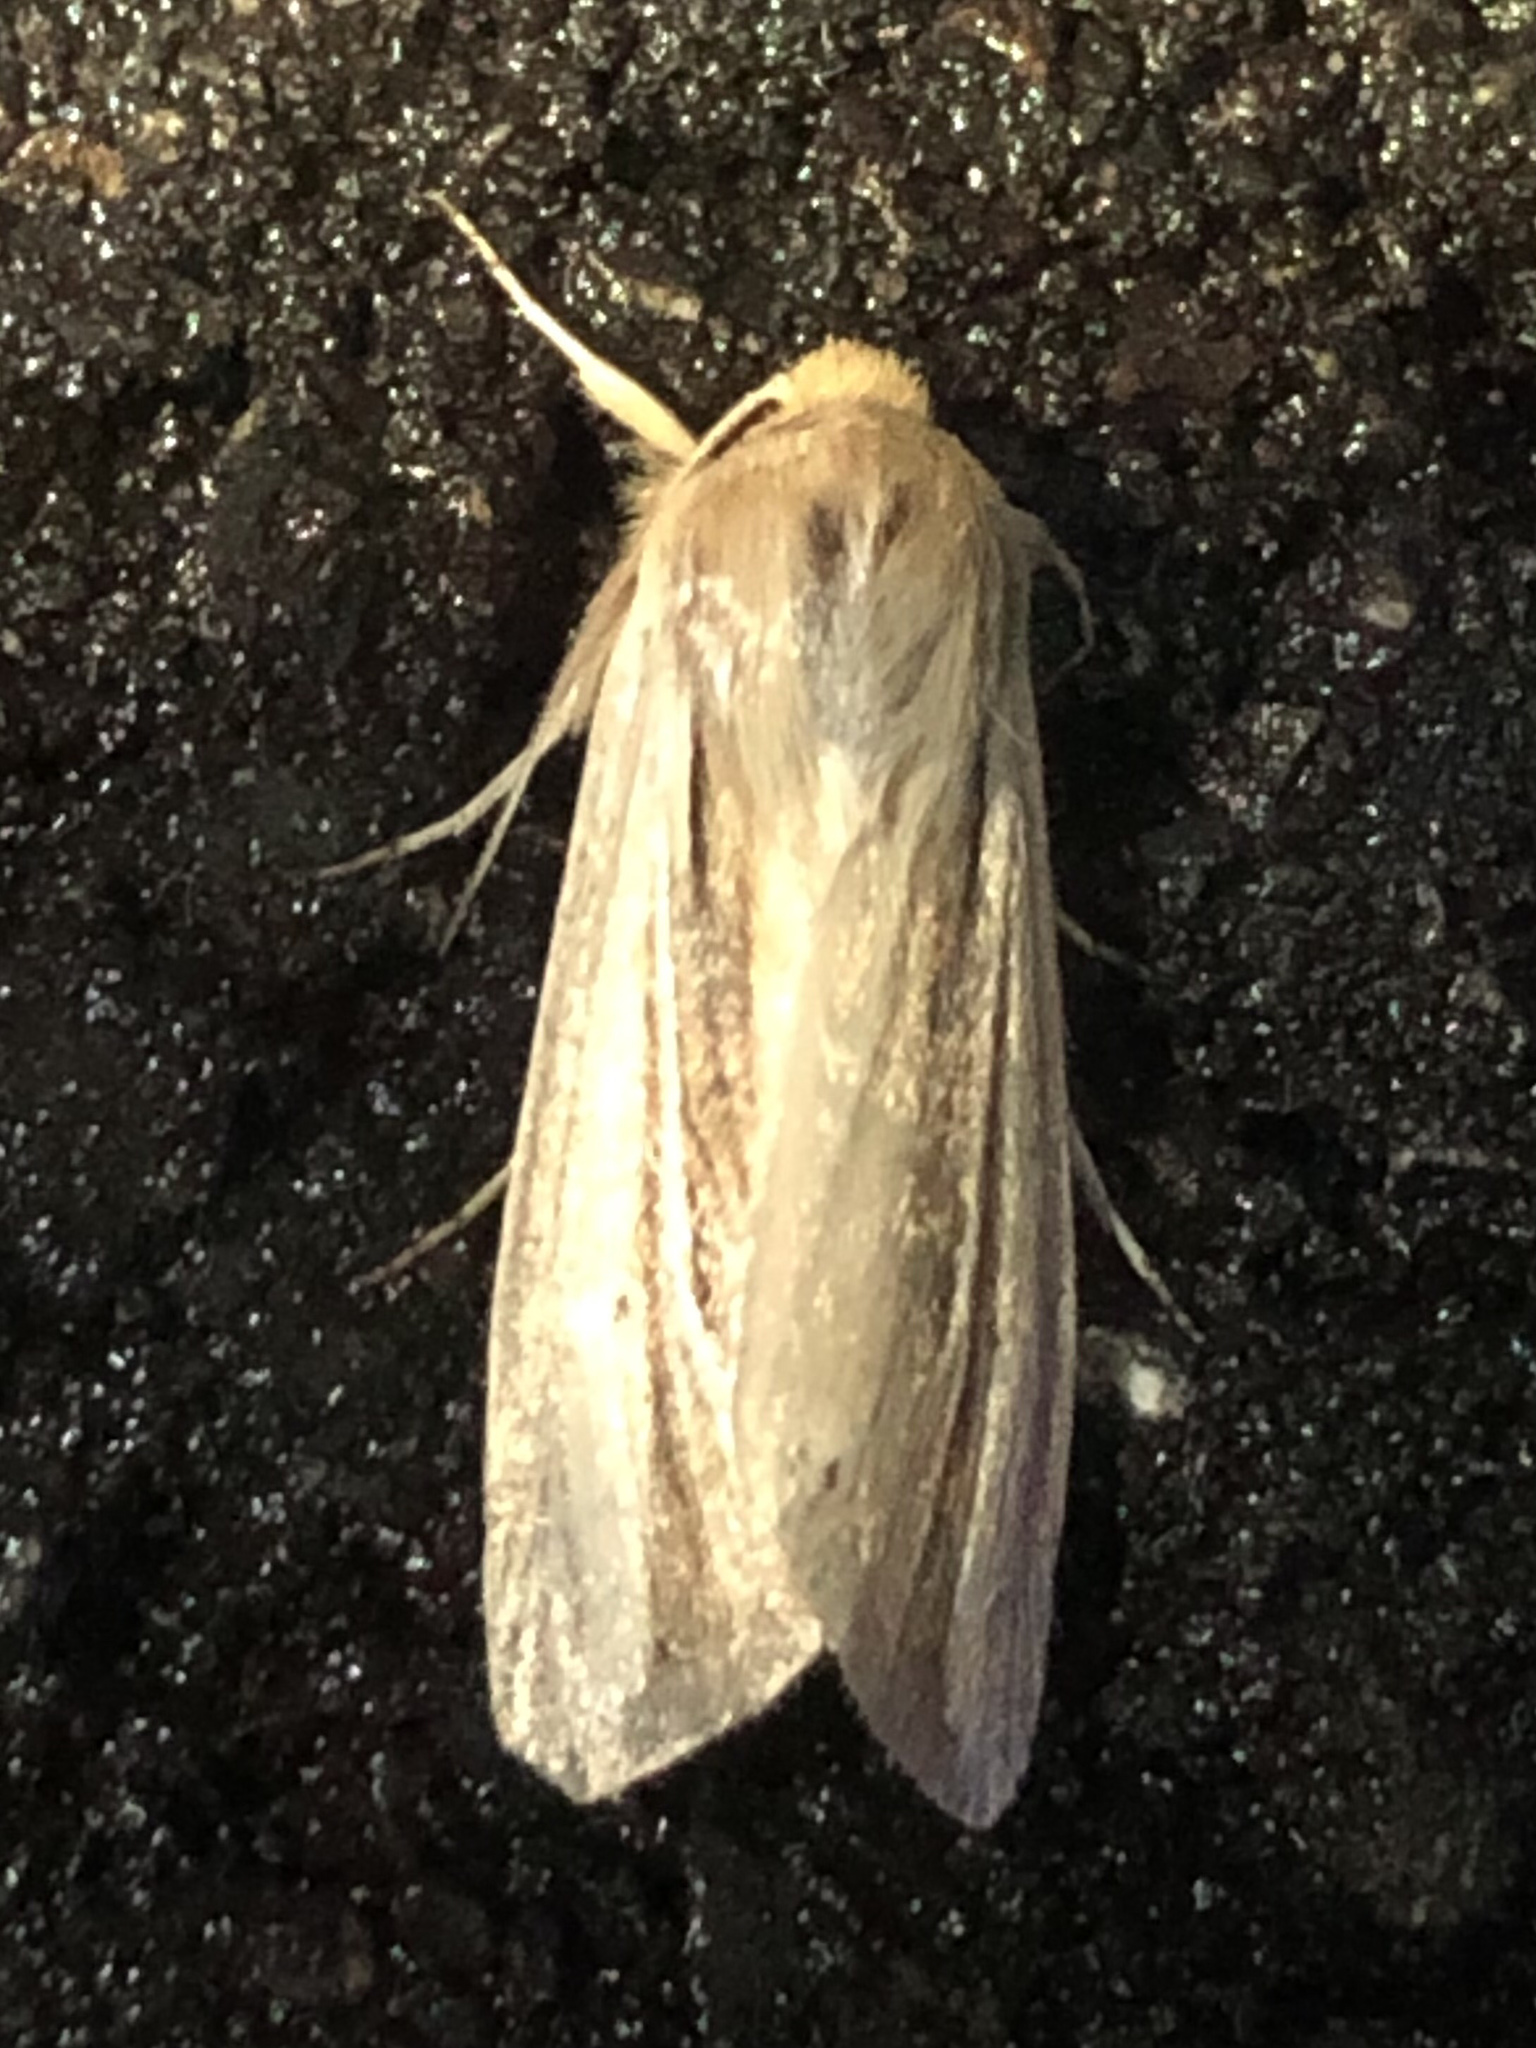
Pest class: wheathead_armyworm_Dargida_diffusa